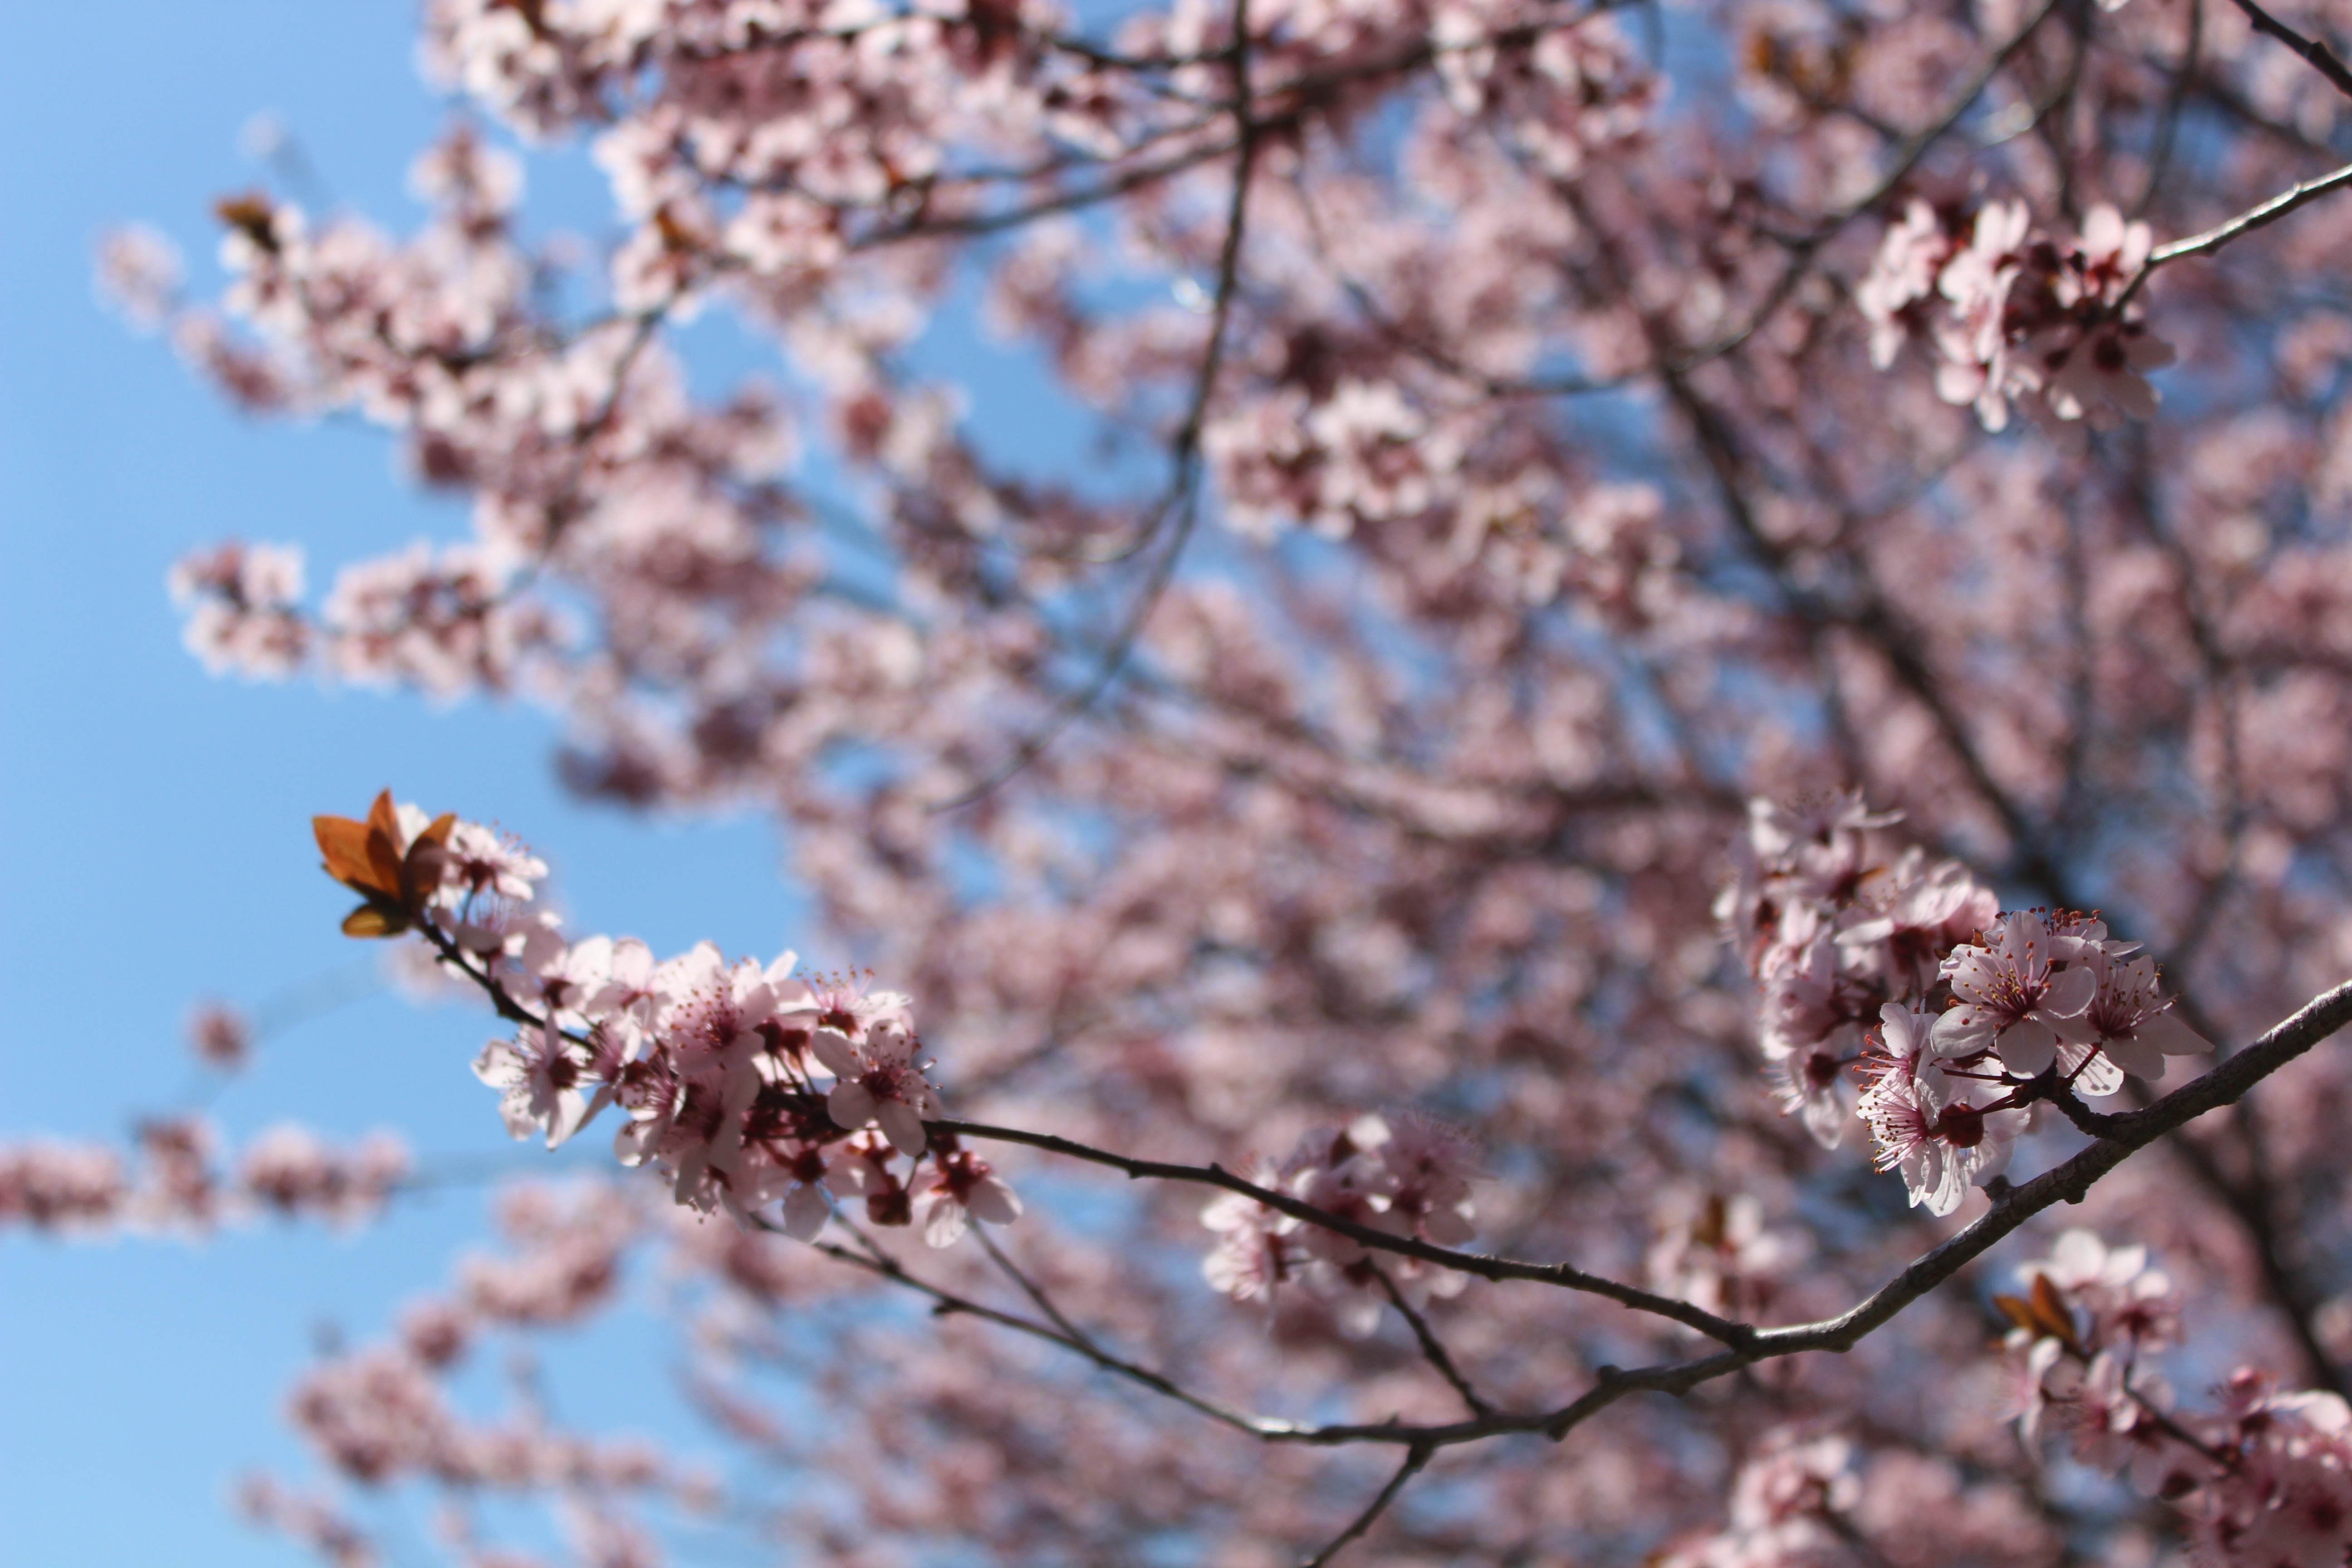
branch, blossom, plant, flower, food, spring, produce, season, cherry blossom